Seibu 6000 series

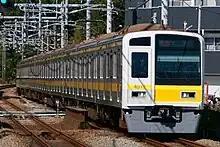
in October 2023

From 18 April 2015, set 6157 was returned to service in a special all-over yellow livery to mark the 100th anniversary of the Seibu Ikebukuro Line. It carried this livery until April 2016.